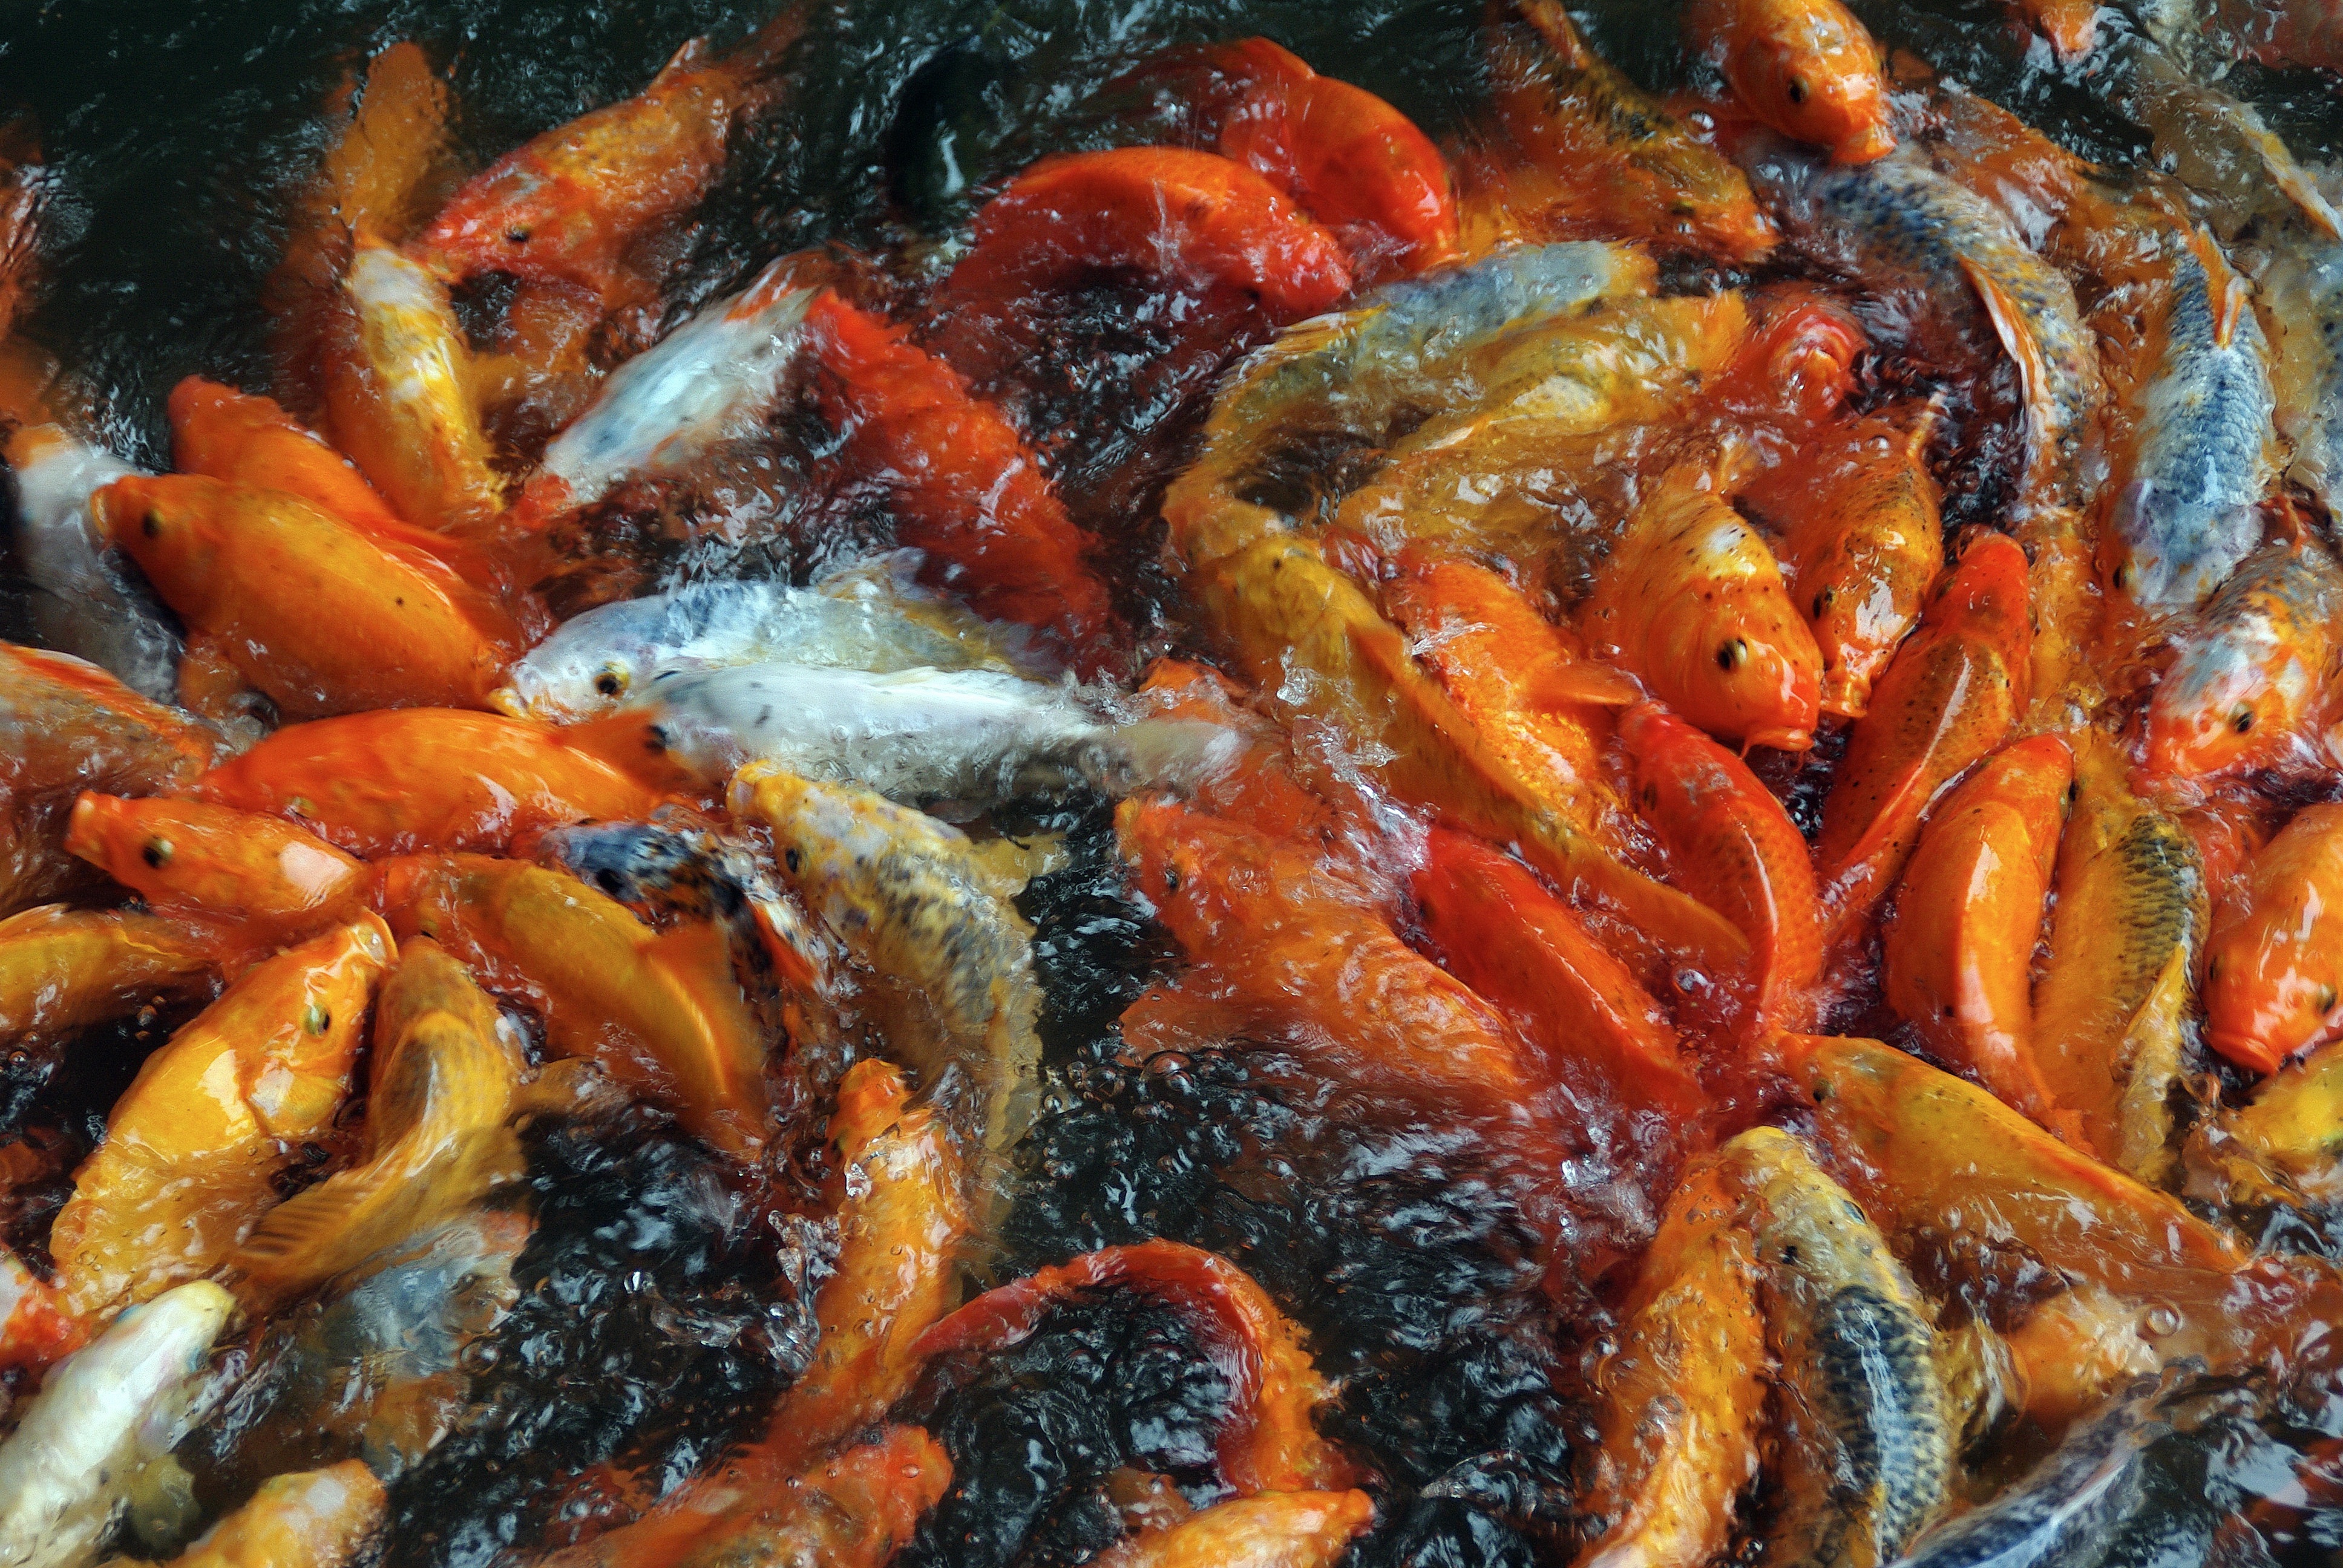
water, dish, food, produce, seafood, fish, cuisine, sardine, mussel, koi, carp